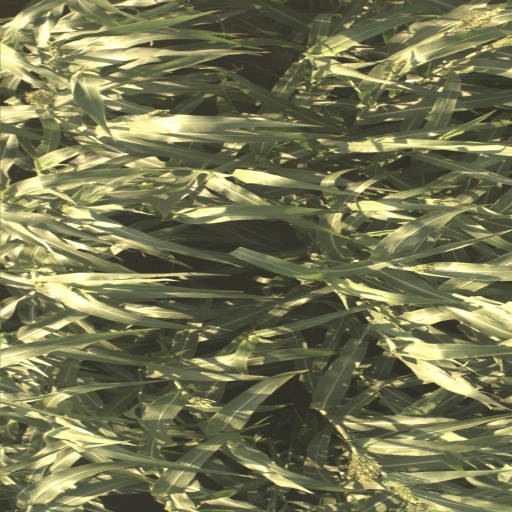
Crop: sorghum